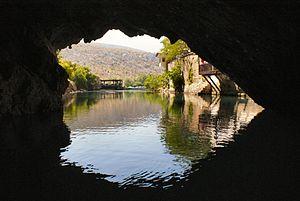
Une rivière souterraine est un cours d'eau qui coule en partie ou totalement sous la surface du sol. Les rivières souterraines peuvent avoir une origine naturelle, en coulant à travers des réseaux de grottes.